Saihi Motor

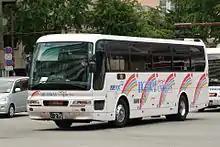
Saihi Motor Highway Bus

It runs express bus lines to Fukuoka and Nagasaki from Sasebo and Huis Ten Bosch Station.